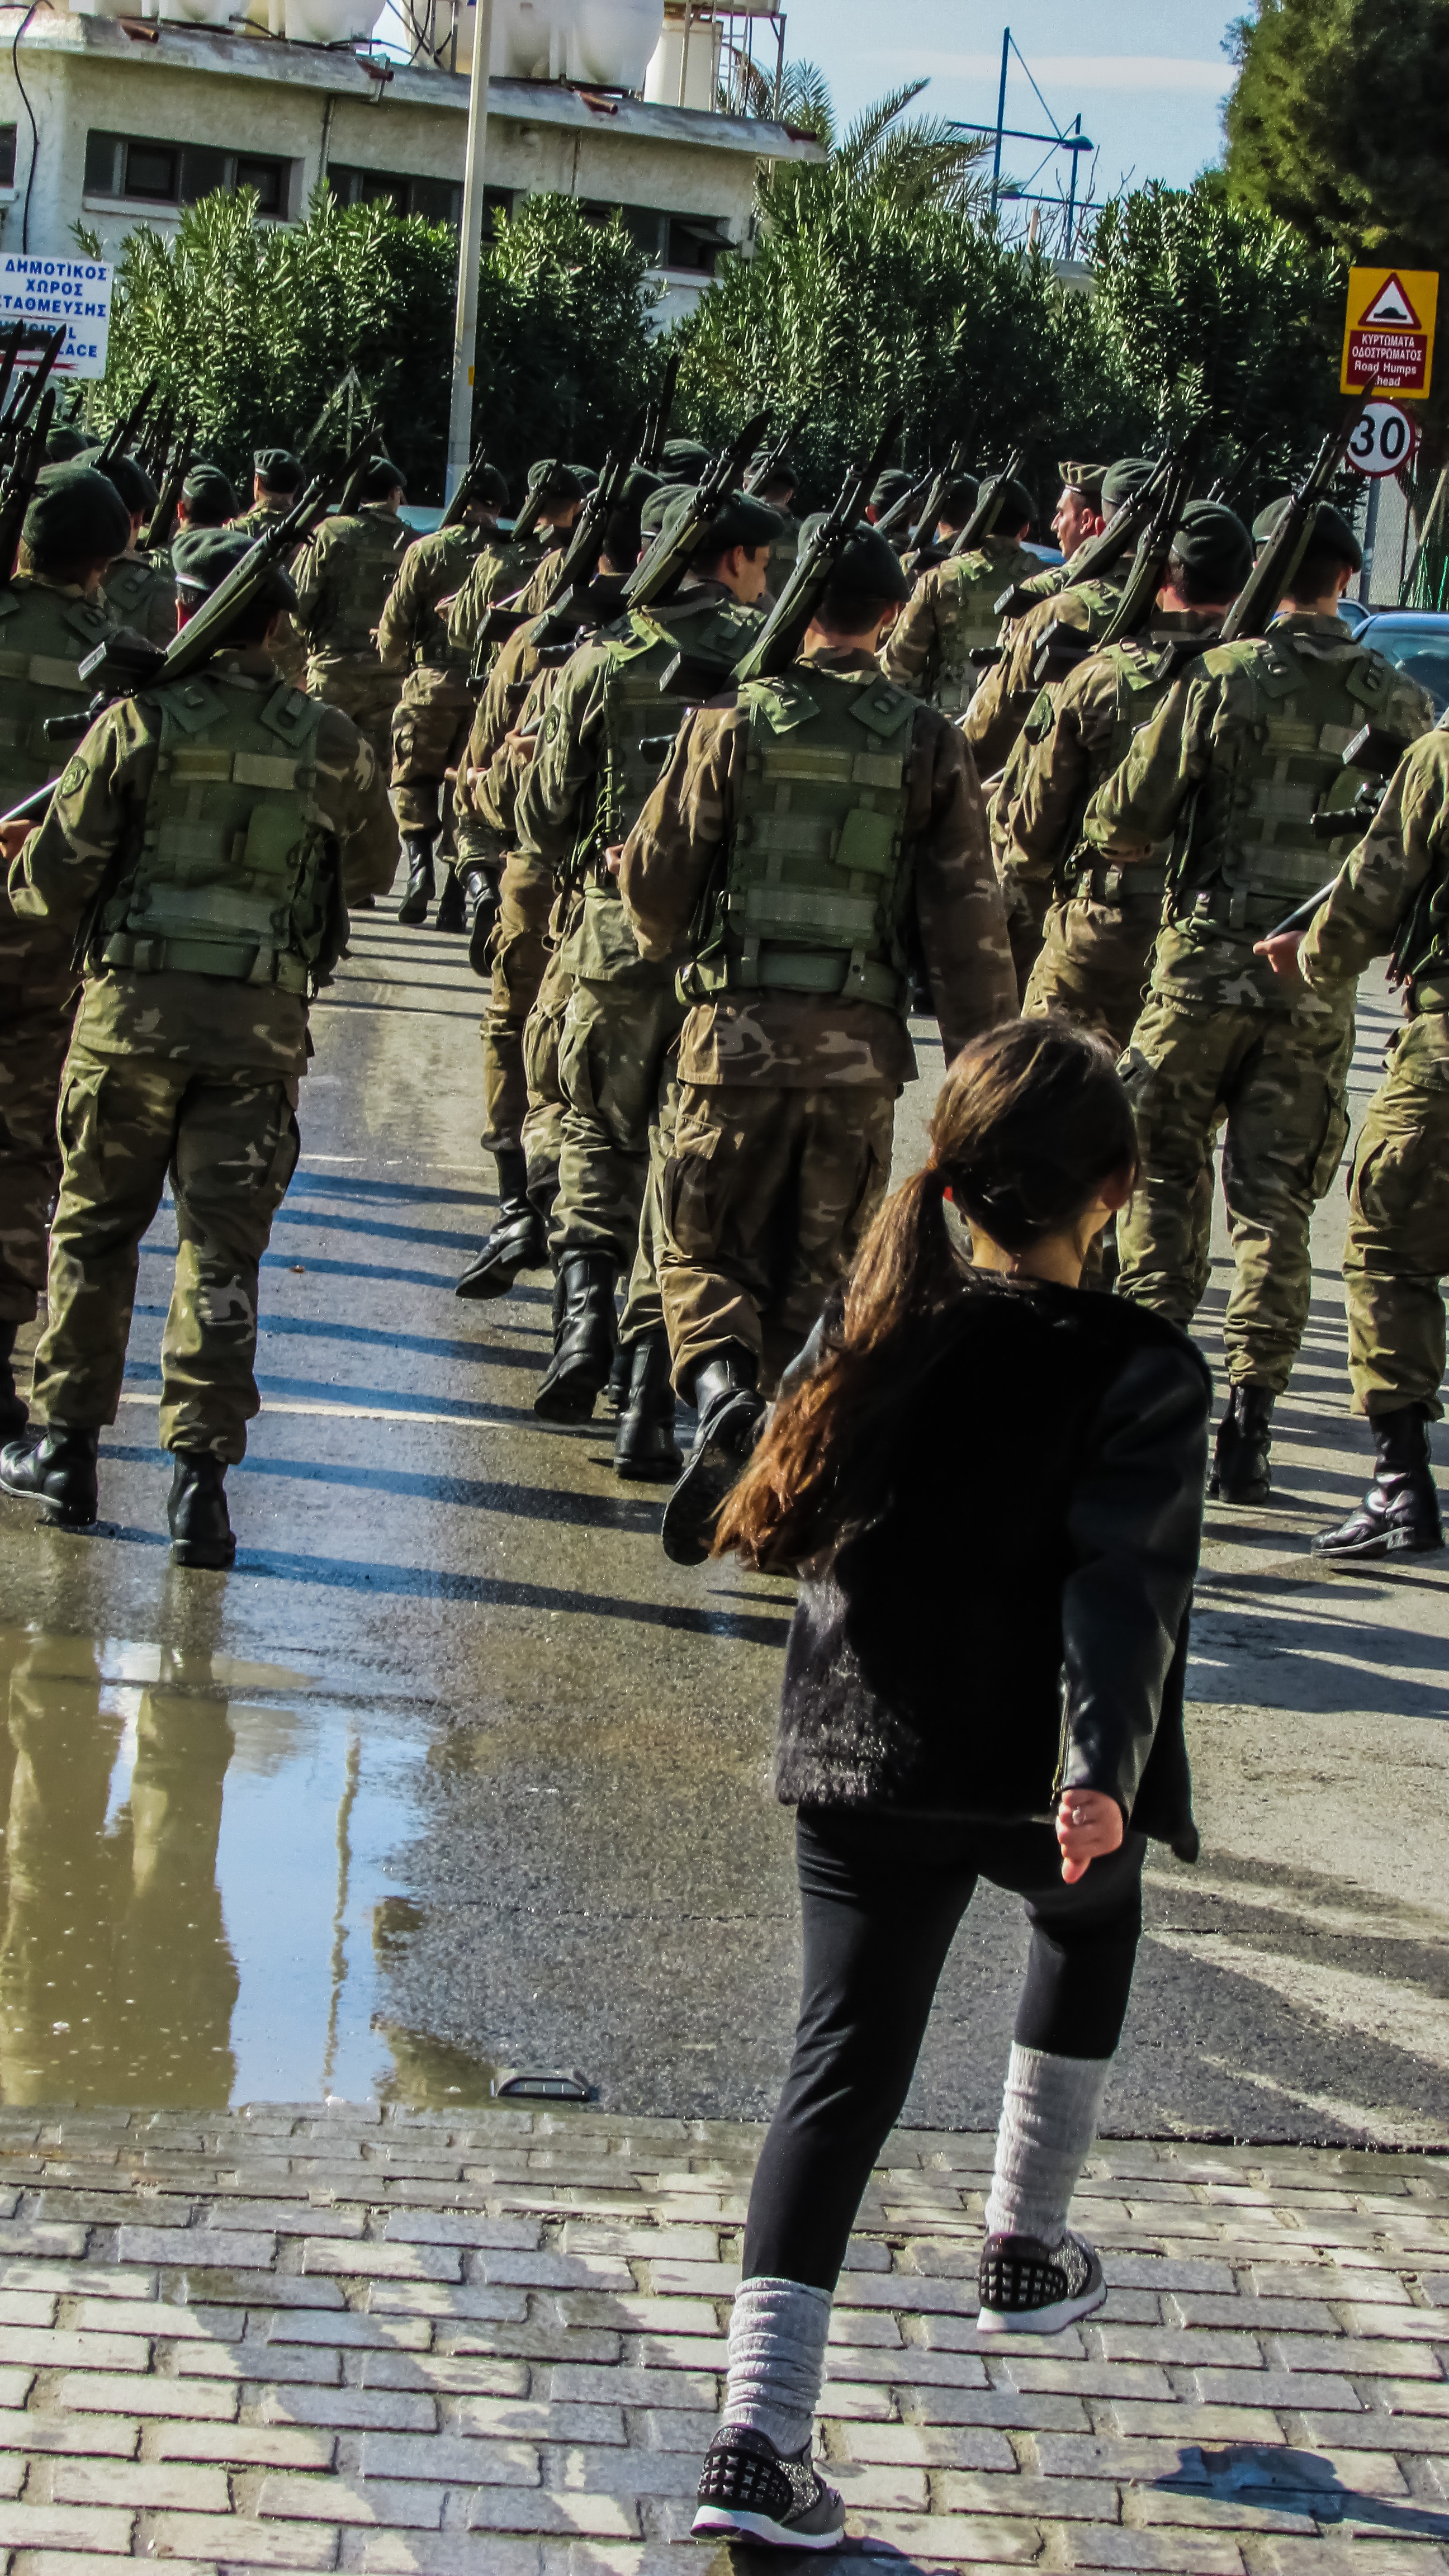
person, people, girl, military, soldier, army, parade, soldiers, marching, troop